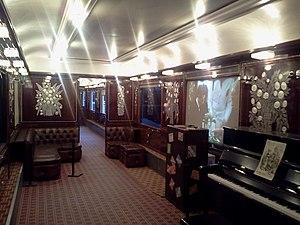
Intérieur d'une voiture-bar de l'Orient-express, exposée à Paris, à l'Institut du monde arabe, en 2014
L'Orient-Express est un train de luxe créé par la Compagnie internationale des wagons-lits qui, depuis 1883, assure la liaison entre Paris, Vienne, ainsi que Venise, à partir de 1919, et Constantinople, desservant plusieurs capitales de nations européennes. Dans les années 1920, avec des artistes-décorateurs comme René Prou ou bien René Lalique, le style « Orient-Express » atteignit son apogée. C'est après plusieurs changements d'itinéraire, deux guerres et enfin par l'abaissement continu de son prestige pendant la Guerre froide, que le service quotidien Direct-Orient-Express vers Istanbul et Athènes cessa en 1977, vaincu par la faiblesse de sa vitesse commerciale due aux interminables arrêts douaniers dans les pays communistes traversés, ainsi qu'à l'état obsolète de leurs réseaux, et malmené par la concurrence grandissante de l'aviation de masse.